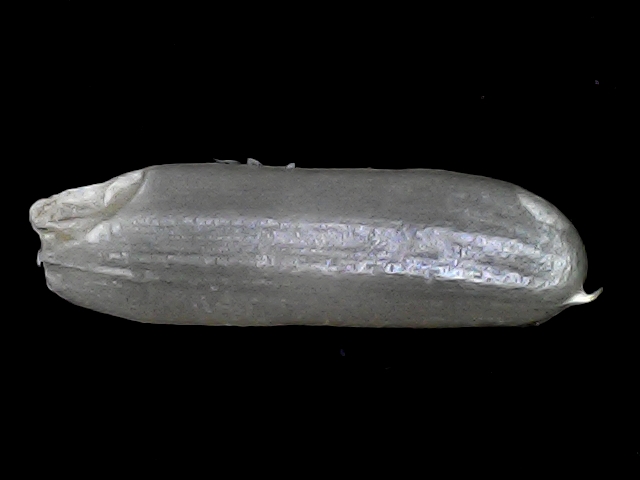
Rice variety: BRRI102